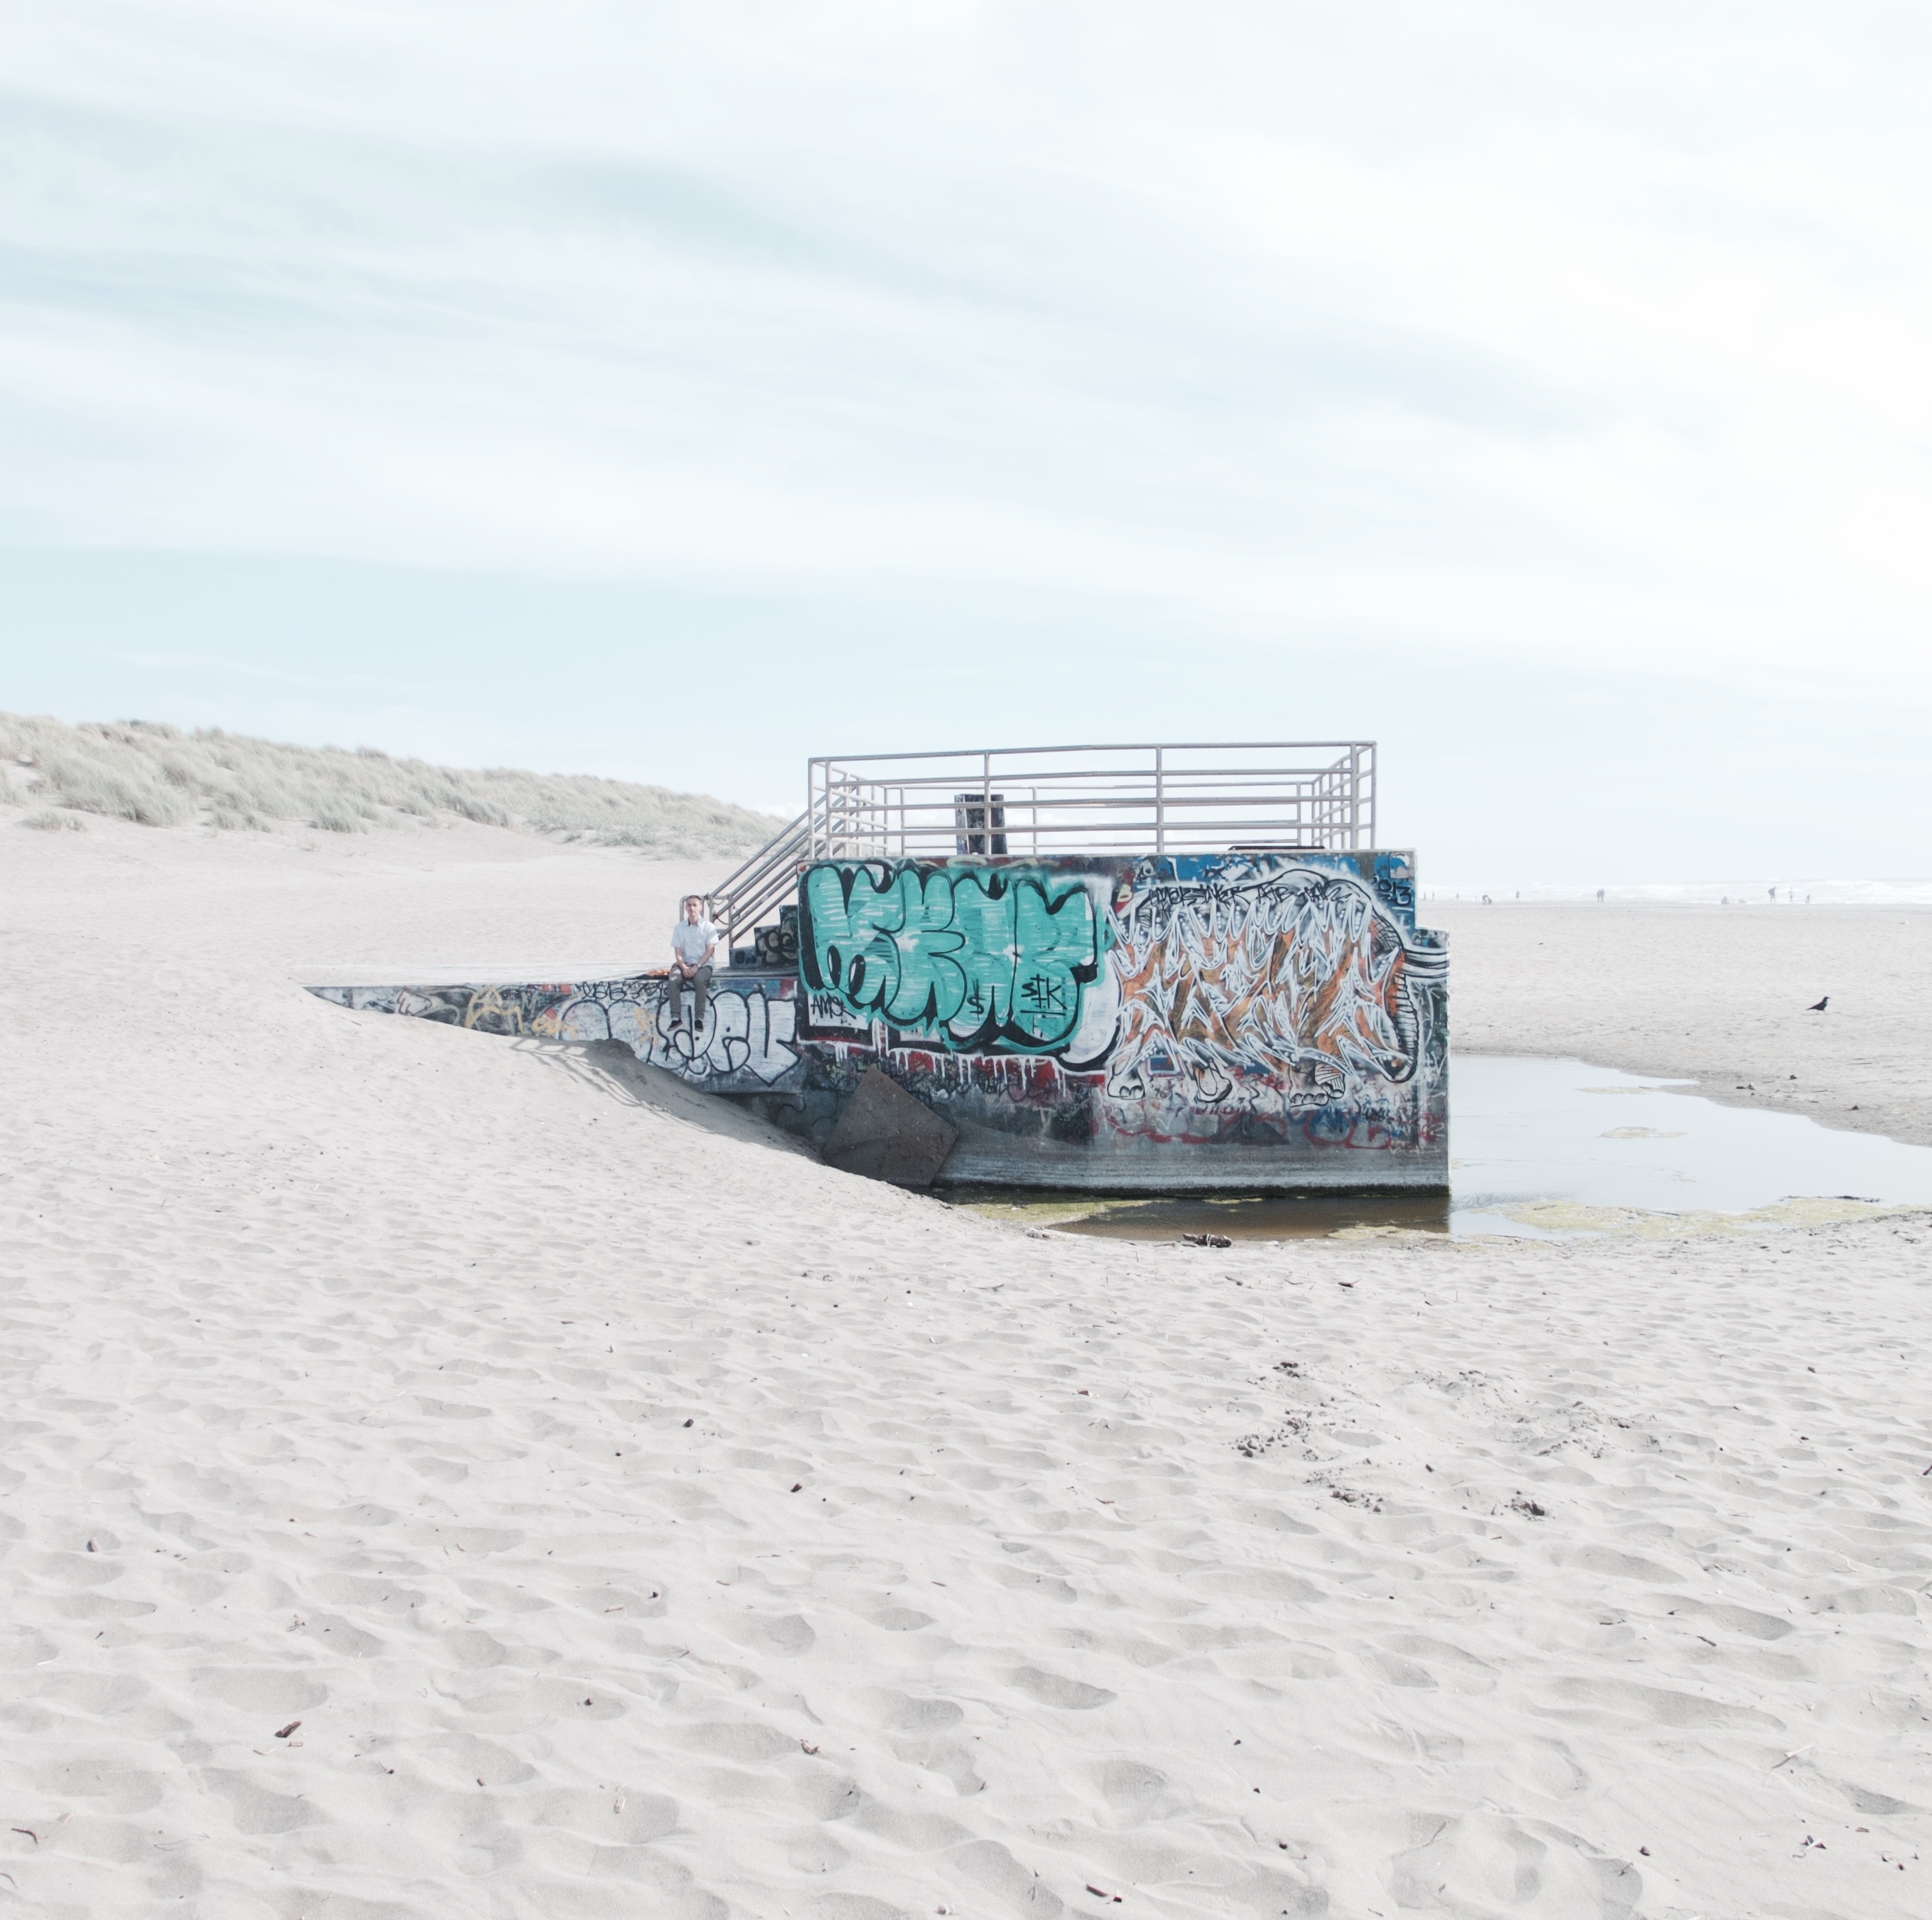
beach, sea, coast, sand, ocean, boat, shore, wave, vehicle, bay, body of water